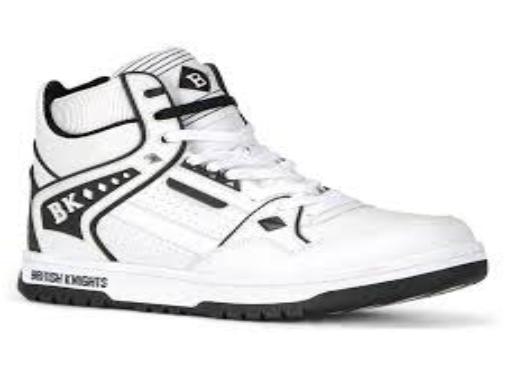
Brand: British Knights
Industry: Clothes